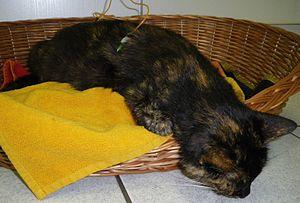
L’insuffisance rénale chronique du chat – préférentiellement appelée maintenant maladie rénale chronique – est une maladie irréversible, qui se traduit par une perte progressive des fonctions des reins. Elle est une des causes principales de décès des chats domestiques âgés.